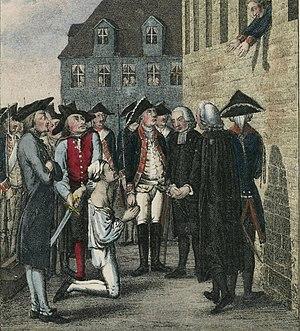
Hans Hermann von Katte, né le 28 février 1704 à Berlin et mort le 6 novembre 1730, est un officier de l'armée prussienne et un proche du futur Frédéric II de Prusse.
1730 est une année commune commençant un dimanche.